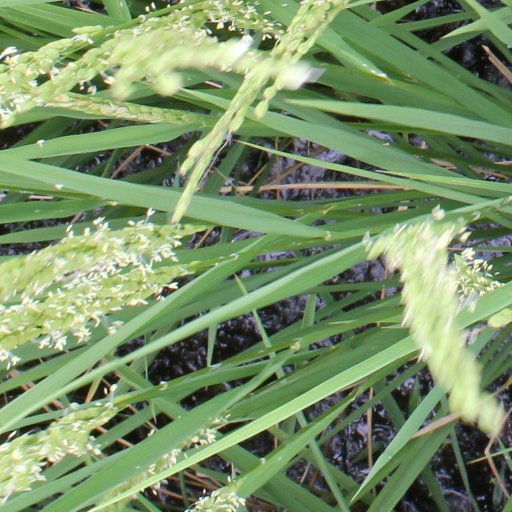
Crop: rice